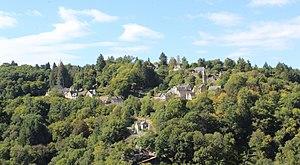
Panorama du village
La Roche-Canillac est une commune française située dans le département de la Corrèze en région Nouvelle-Aquitaine.